Xiaobailou station

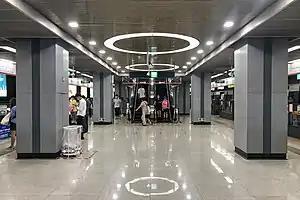
Station platform

Xiaobailou Station is a station of Line 1 of the Tianjin Metro. It started operations on 12 June 2006.